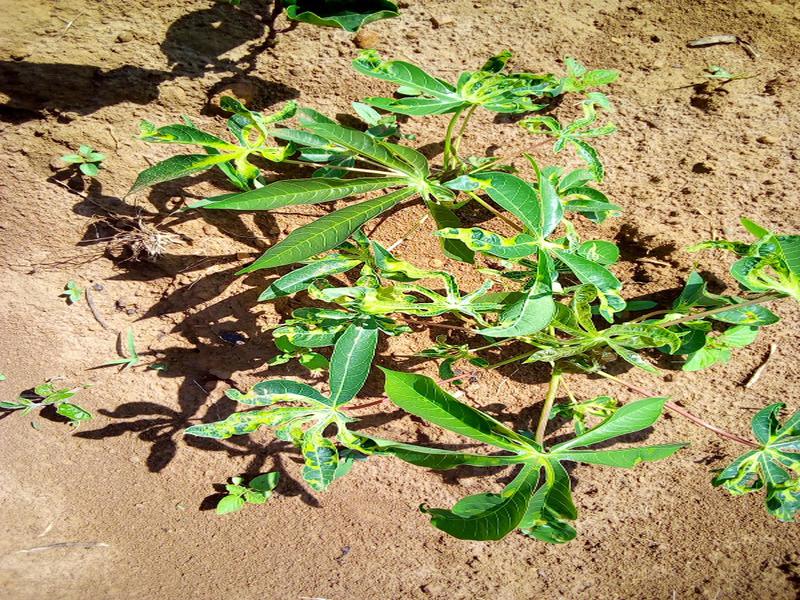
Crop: cassava
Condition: mosaic_disease